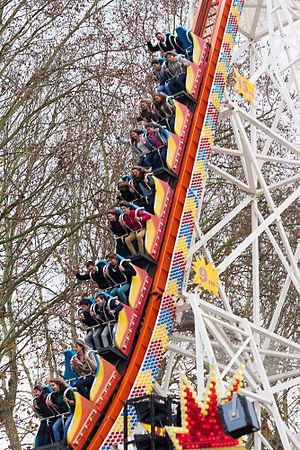
Photo d'un manège lors de la foire Saint-Martin d'Angers en 2012.
La foire Saint-Martin est une fête foraine angevine. Elle débute le premier week-end de novembre jusqu'au dernier week-end de ce mois. C'est une des plus grandes foire du Grand-Ouest, se trouvant à deux pas du centre-ville d'Angers sur la plus grande place de la ville, la place de La Rochefoucault-Liancourt qui a une superficie de 4 hectares.